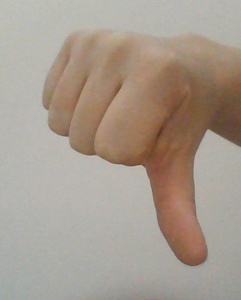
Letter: waw